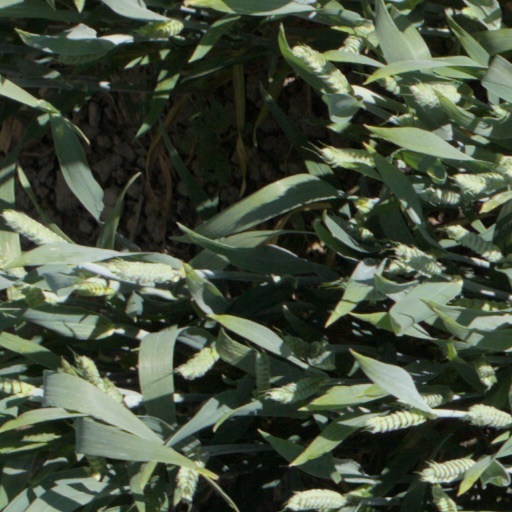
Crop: wheat